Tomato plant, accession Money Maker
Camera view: tilt-top (135 deg); turntable rotation: 210 degrees
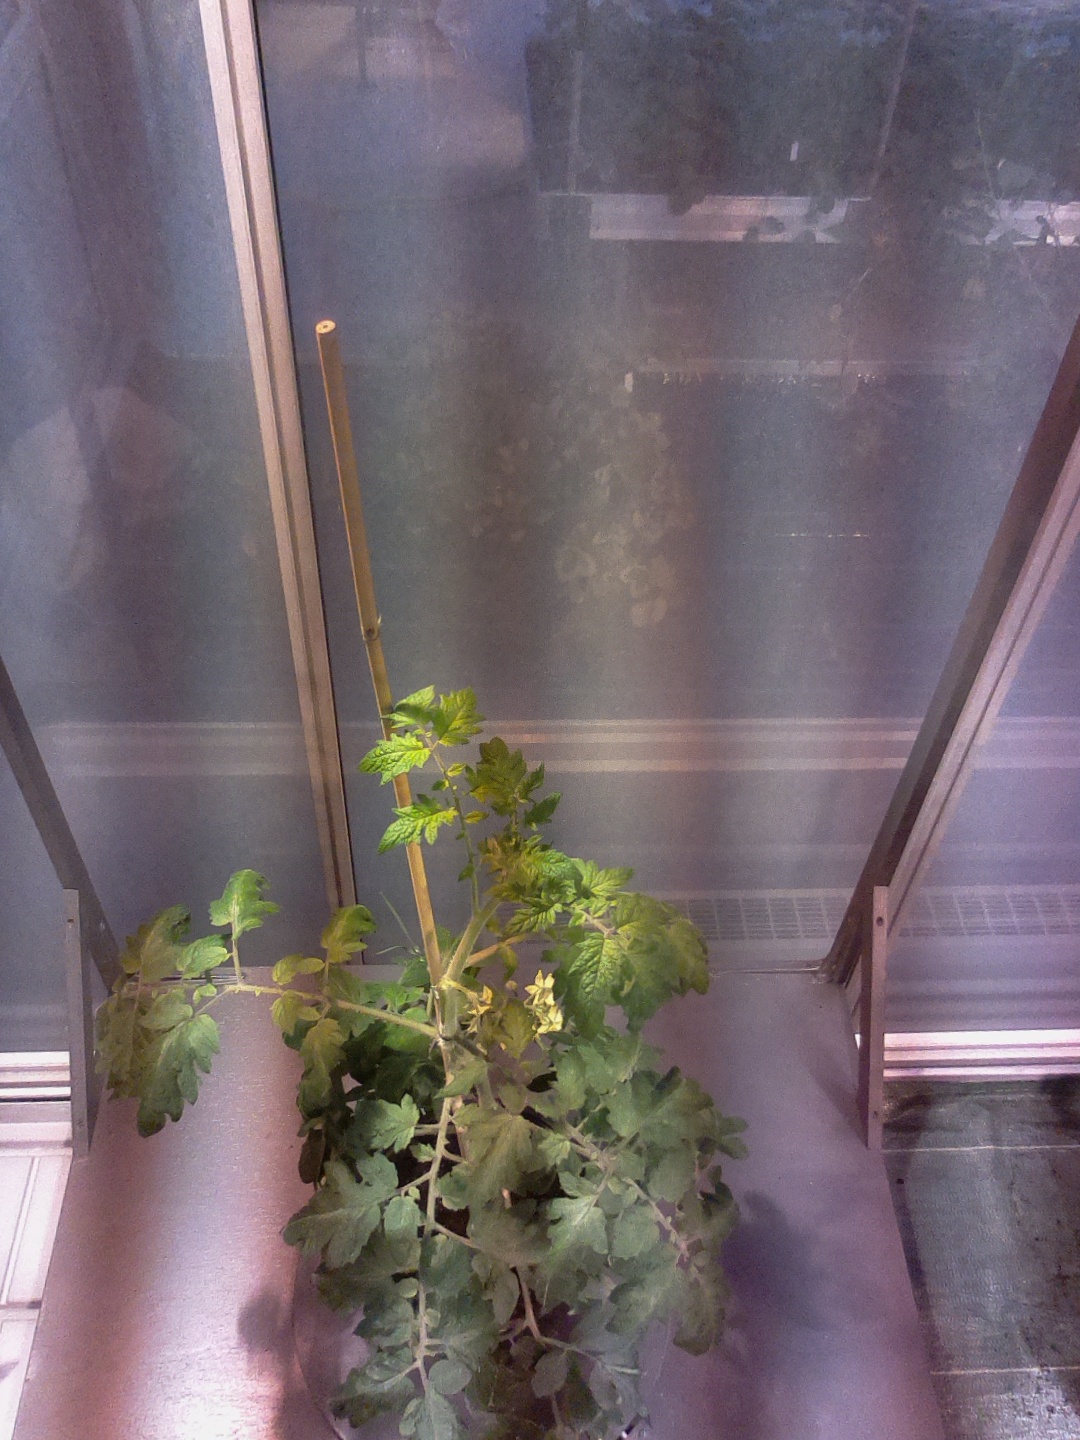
BBCH growth stage 68: Full flowering, 80%-90% of flowers open, more petals falling